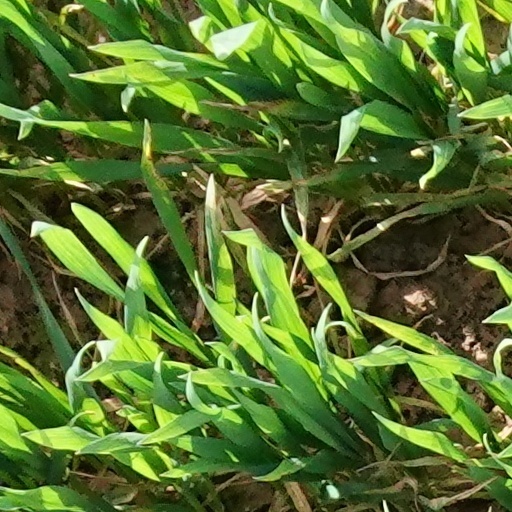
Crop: wheat